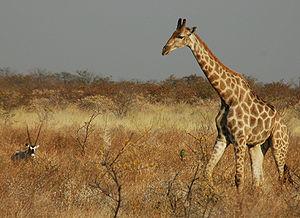
Namibie Etosha National Park Girafe